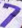
Number: 7